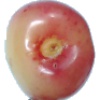
Label: cherry_rainier